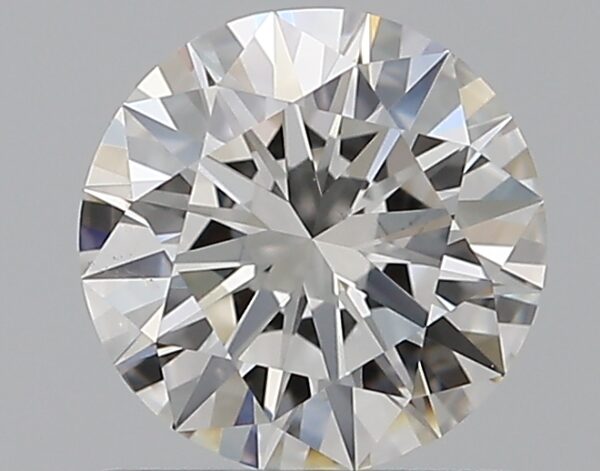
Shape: round
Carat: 0.7
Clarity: VS2
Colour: E
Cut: EX
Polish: EX
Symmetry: EX
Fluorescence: N
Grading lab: GIA
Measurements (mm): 5.79 x 5.82 x 3.46